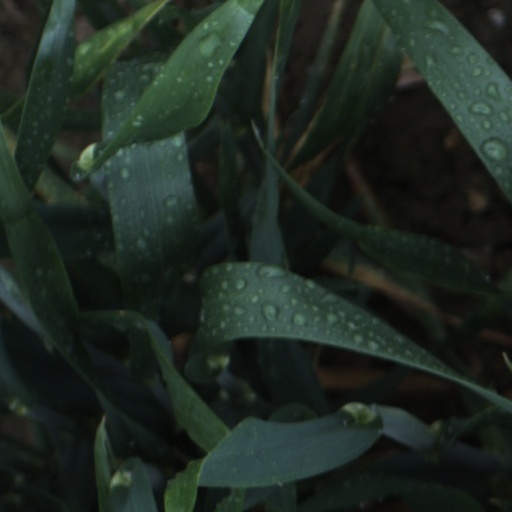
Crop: wheat